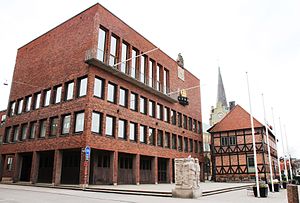
Halmstads kommun
Halmstads kommun er en kommune i Hallands län i Sverige.